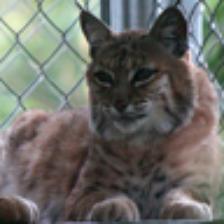
Label: NonHuman